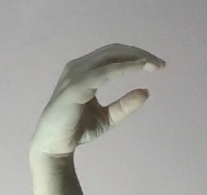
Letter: jeem